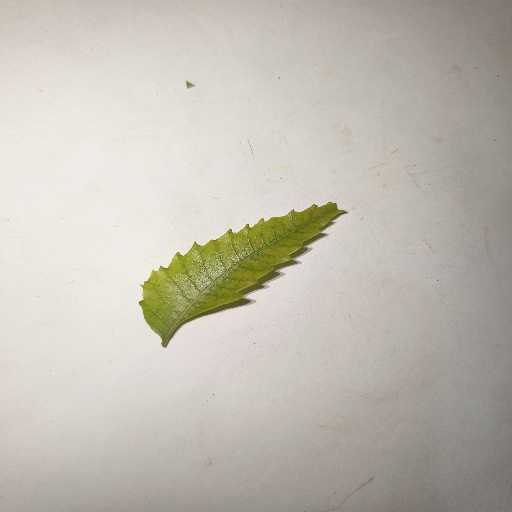
Species: Neem
Leaf condition: Yellow Leaf